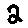
Label: 2